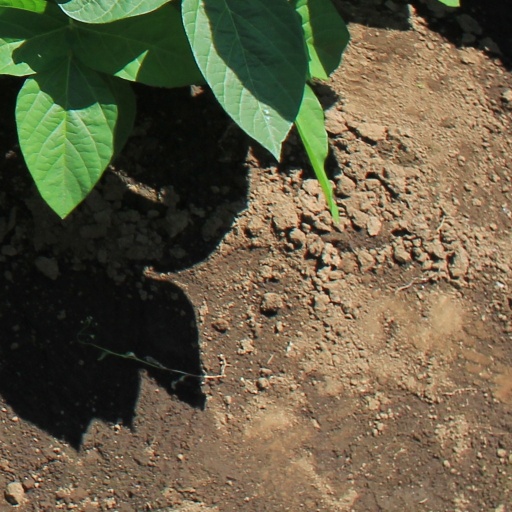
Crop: soybean